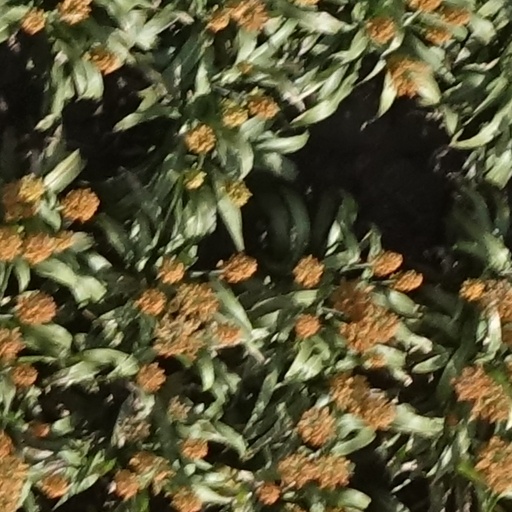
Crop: sorghum